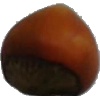
Label: nut_forest